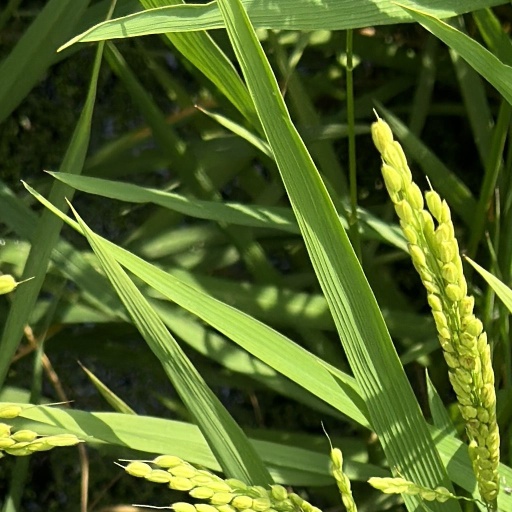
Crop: rice